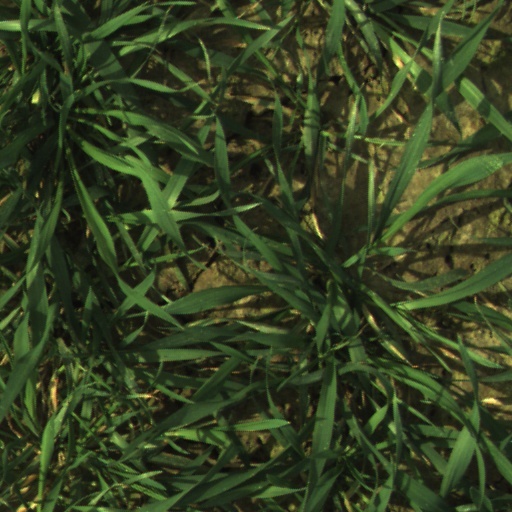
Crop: wheat